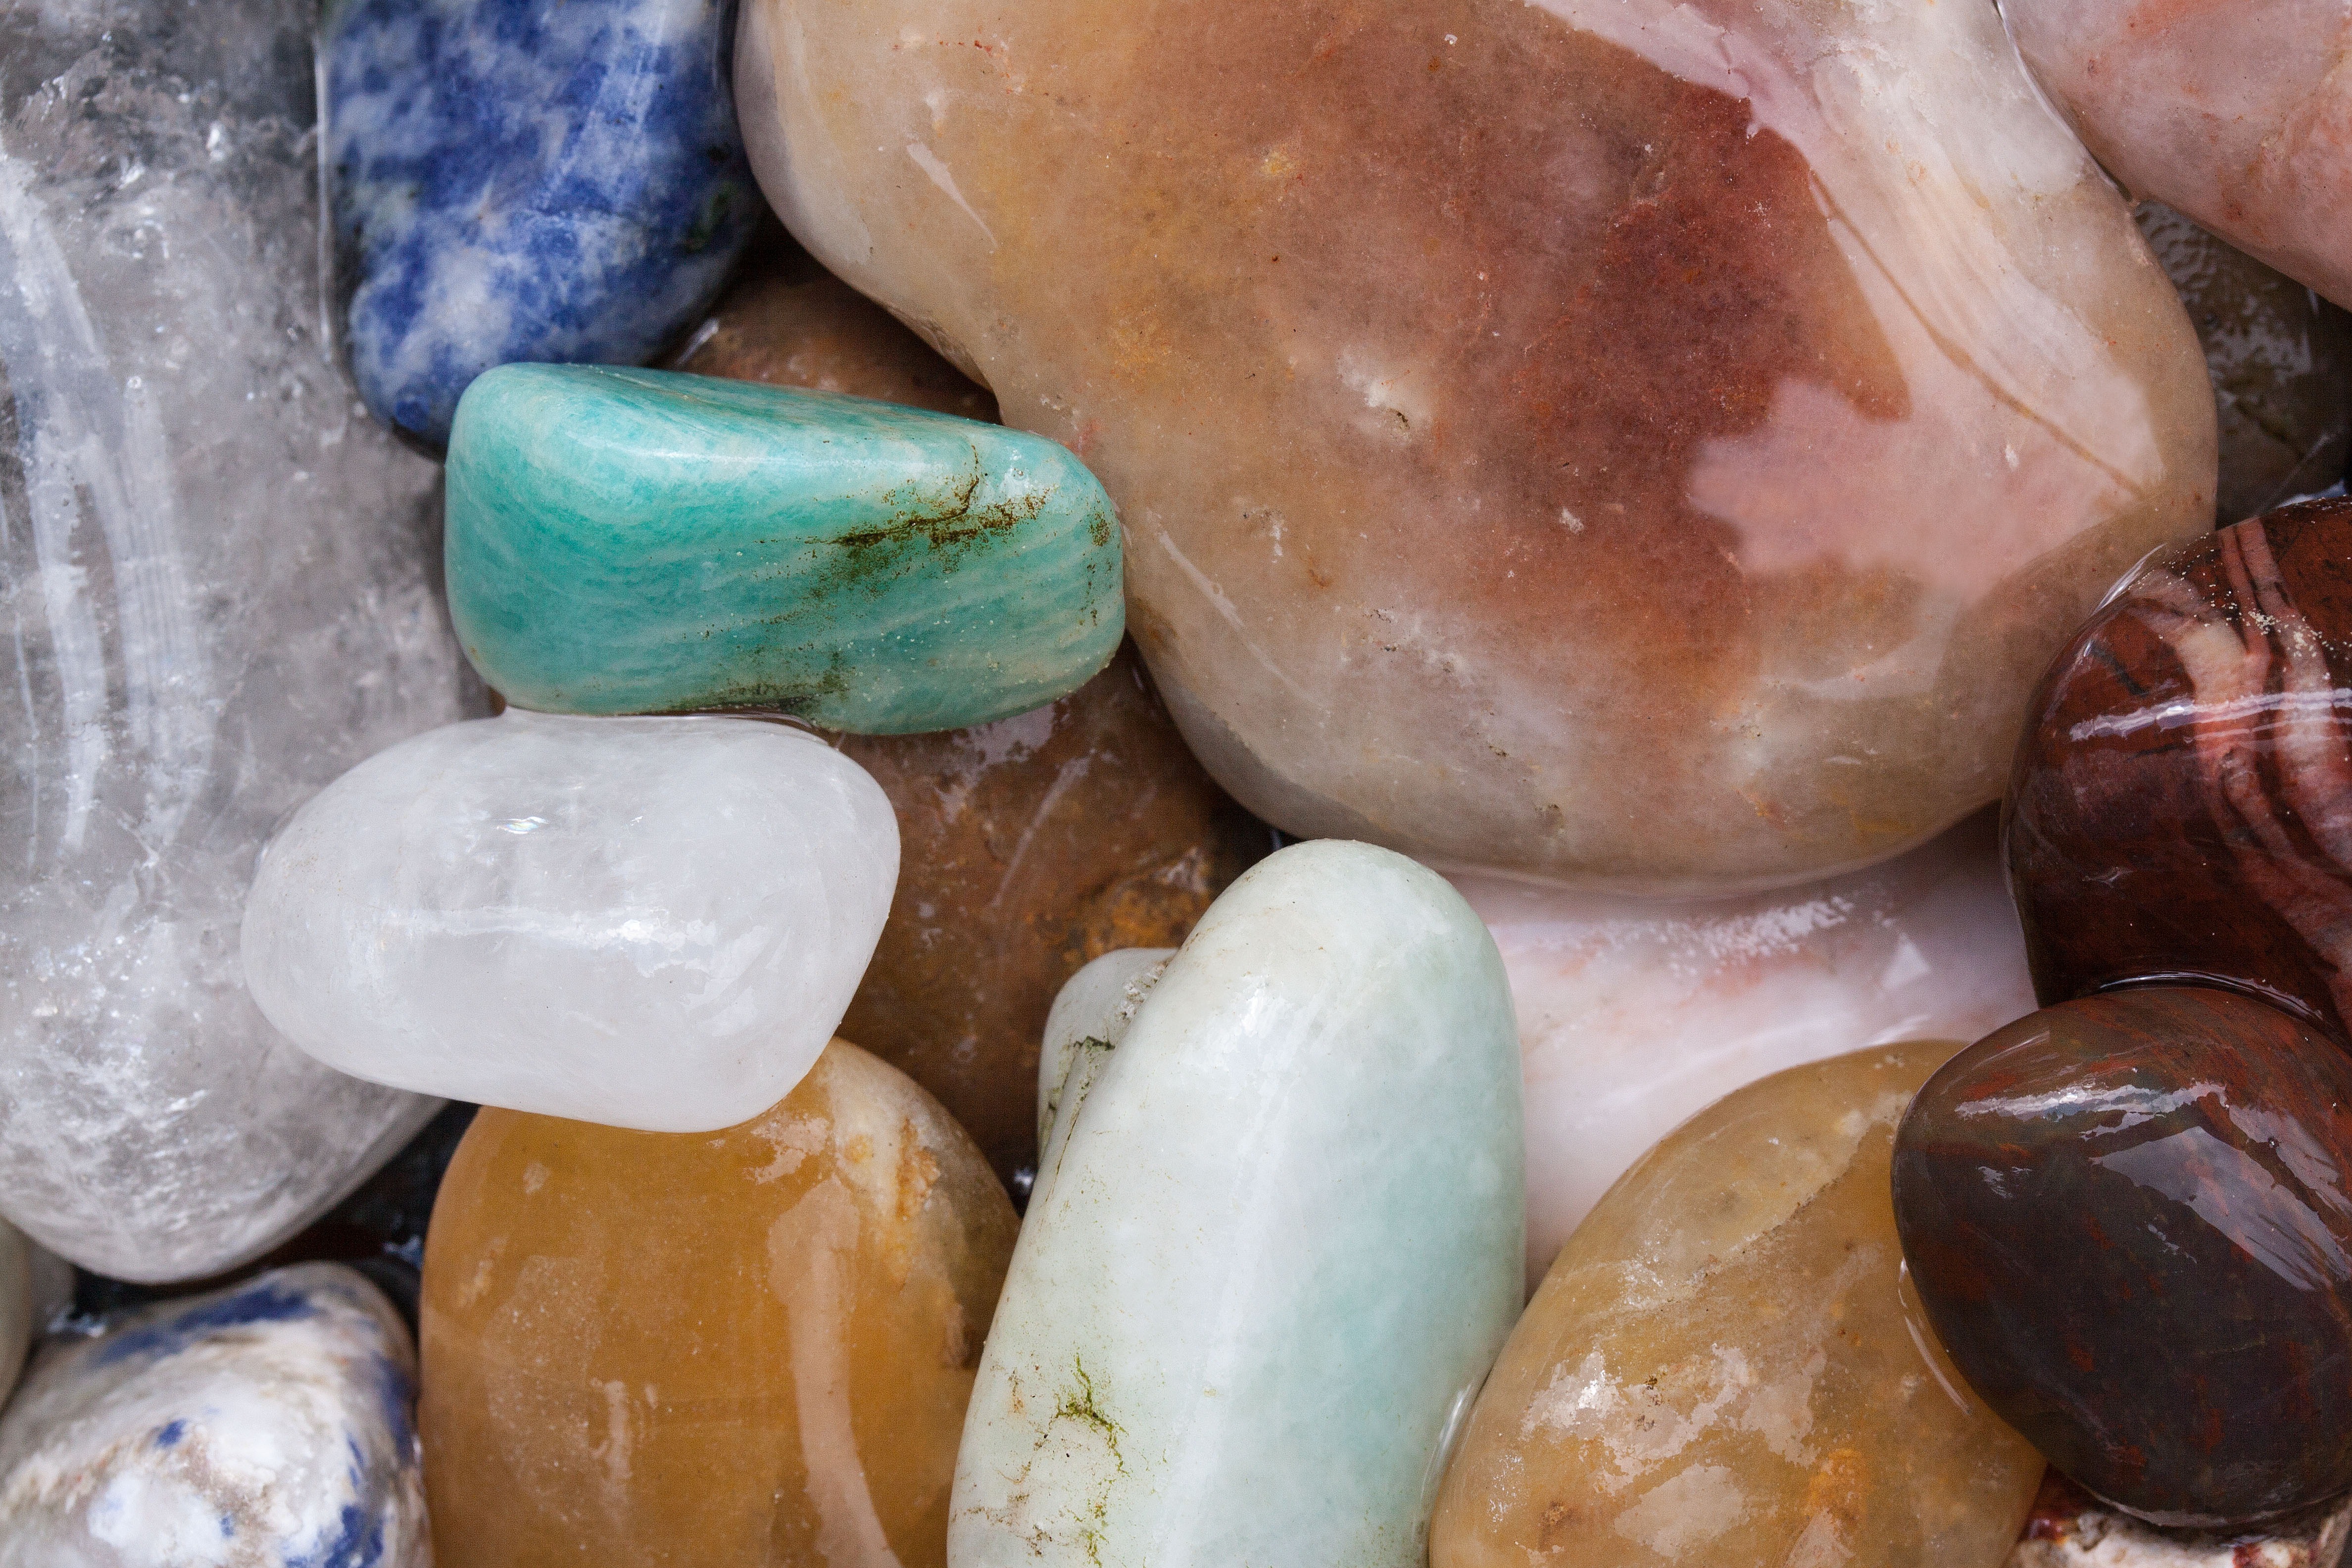
rock, macro, pebble, jewellery, stones, gemstone, quartz, semi precious stones, special stone, pure minerals